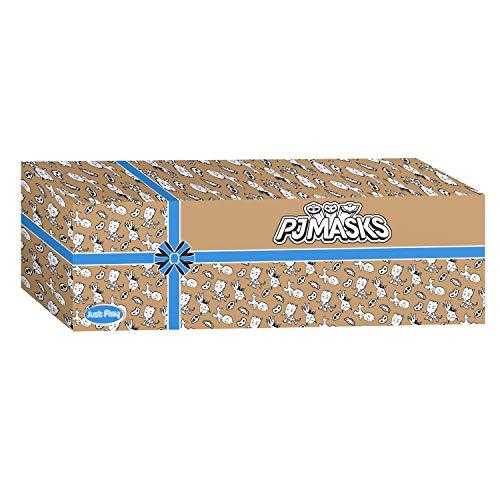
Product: PJ Masks PJ Seeker with Bonus Catboy, Owlette and Gekko Figures - Amazon Exclusive Mailer
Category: Toys & Games | Toy Figures & Playsets | Action Figures
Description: The PJ Seeker includes catboy figure and mini cat car.
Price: $59.99
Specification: ProductDimensions:28.5x7x9inches|ItemWeight:6.95pounds|ShippingWeight:6.95pounds(Viewshippingratesandpolicies)|ASIN:B07RK31L2S|Itemmodelnumber:95691|Manufacturerrecommendedage:36months-10years|Batteries:3AAAbatteriesrequired.(included)